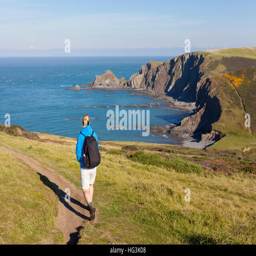
a woman walking a cliff - top coastal path .